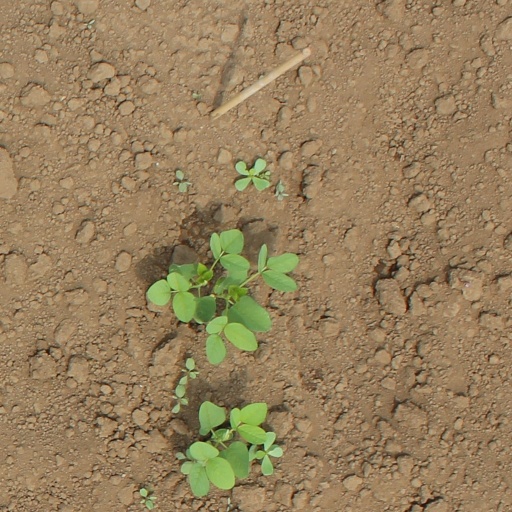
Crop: soybean